Milan I of Serbia

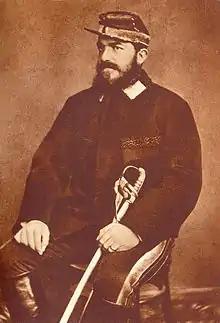
Milan Obrenovic IV in the uniform of the Serbian Army during the Serbian–Turkish Wars (1876–1878)

Several months later, on 6 October, Prince Milan was involved in another incident, this time during a visit to Smederevo. At some point, he went to an outhouse to relieve himself and while above the pit toilet, the wooden floor caved in under his weight and he fell into the pit. As he was armed at the time, the prince began shooting from his pistol in order get the attention of his entourage who rescued him. Historical accounts of the nature of this event differ. Historian Slobodan Jovanović thinks the occurrence was "likely coincidental". On the other hand, historian Leontije Pavlović in his book "Smederevo u XIX veku" (Smederevo in the Nineteenth Century) states the conspirators doused the wooden floor with nitric acid that ate away at the planks. However, these claims couldn't be confirmed as he based them on an item from the historical archives that has since disappeared. The entire episode is known as the (double meaning: The Smederevo Furniture or the Smederevo Setup).